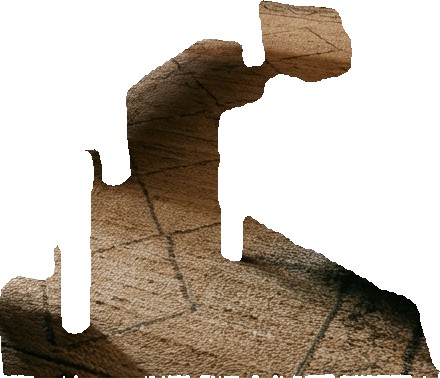
Surface category: rug